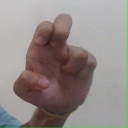
अक्षर: अ